Candace Wheeler

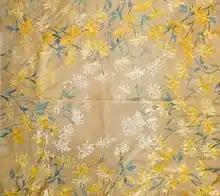
Associated Artists embroidered card table cover, 44" x 44", silk thread embroidery on cloth, circa 1900

Candace Wheeler was born Candace Thurber on March 24, 1827, in Delhi, New York, west of the Catskill Mountains, but spent her first seven years in Oswego, New York, on Lake Ontario. Her parents were Abner Gilman Thurber (1797–1860) and Lucy (née Dunham) Thurber (1800–1892). Candace was the third born of eight siblings: Lydia Ann Thurber (1824-?), Charles Stewart Thurber (1826–1888), Horace Thurber (1828–1899), Lucy Thurber (1834–1893), Millicent Thurber (1837–1838), Abner Dunham Thurber (1839–1899), and Francis Beattie Thurber (1842–1907).